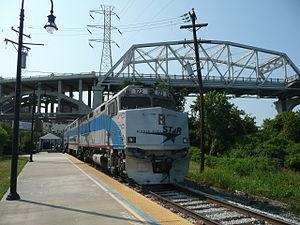
Le John Seigenthaler Pedestrian Bridge, anciennement nommé Shelby Avenue Bridge et Sparkman Street Bridge, est un pont en treillis qui franchit la rivière Cumberland à Nashville dans l'État du Tennessee. Ancien pont routier mis en service le 5 juillet 1909, il a rouvert le 3 août 2003 en tant que pont piétonnier. D'une longueur de 960 mètres, il est l'un des plus longs ponts piétonniers du monde.